Compagnie Générale Transatlantique

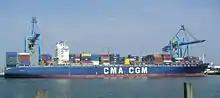
The container shipping company CMA CGM was formed via a merger involving CGT

With the start of World War II in 1939, the company was called upon to participate in the war effort. For safety, large liners like SS "Normandie" and SS "Île-de-France" were moored in the port of New York. Then the conflict became a war of attrition, but the traffic resumed normally for most of the minor ships of the company, despite Germany's maritime operations, particularly those underwater. However, the Fall of France in June 1940 was all the more painful for the company. The new regime quickly reorganized the management of the company, removing Jean Marie (president since 1939) in favor of Henri Cangardel. The war had already damaged the company's fleet. SS "Champlain" was sunk by a mine. Moreover, with the war having interrupted all traffic on the Atlantic, the majority of the activity of the company was relocated to the North African route.